Street newspaper

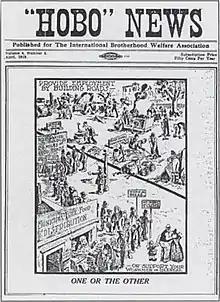
An early "Hobo News" front page

Although the modern street newspaper began with the 1989 publication of "Street News" in New York City, and the Street Sheet in San Francisco, 1989, newspapers sold by the poor and homeless to generate income and to bring attention to social problems date back to the late 19th century; journalism scholar Norma Fay Green has cited "The War Cry", created by the Salvation Army in London in 1879, as an early form of "dissident, underground, alternative publication". "The War Cry" was sold by Salvation Army officers and the working poor to draw people's attention to the poor living conditions of these individuals. Another precursor to the modern street newspaper was Cincinnati's "Hobo News", which ran from 1915 to 1930 and featured writing from prominent labor and social activists as well as Industrial Workers of the World members, alongside contributions of oral history, creative writing, and artwork from hoboes, or itinerant beggars. Most street papers published before 1970, such as "The Catholic Worker" (founded in 1933), were affiliated with religious organizations. Like workers' papers and other forms of alternative media in the late 19th and early 20th centuries, early street newspapers were often created because the founders believed mainstream news did not cover issues that were relevant to ordinary people.